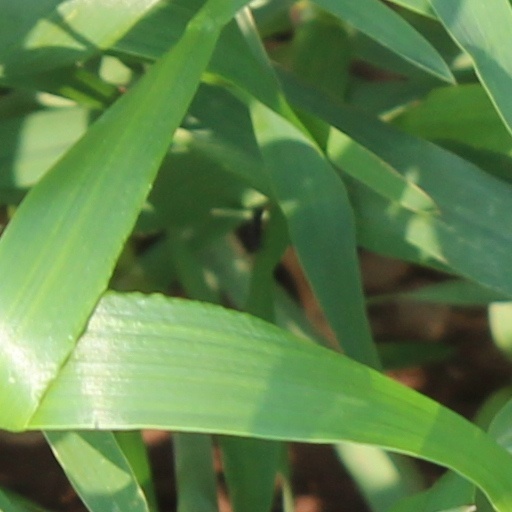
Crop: wheat